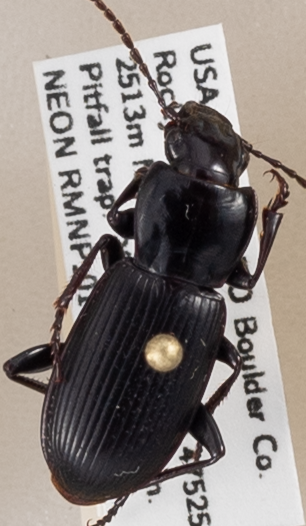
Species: Pterostichus protractus
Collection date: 2019-08-20
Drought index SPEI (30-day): -0.318
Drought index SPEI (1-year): -0.156
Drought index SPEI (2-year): -1.01